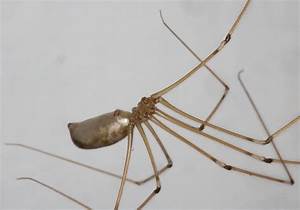
Label: ragno